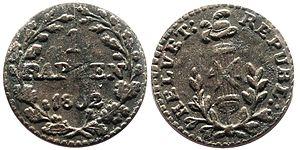
La monnaie de la République helvétique désigne l'ensemble des pièces de monnaies frappées par les autorités de la République helvétique sur le territoire actuel de la Suisse de 1798 à 1803.
La monnaie du canton de Vaud désigne l'ensemble des pièces de monnaies frappées par les autorités se trouvant sur l'actuel territoire du Pays de Vaud, des origines jusqu'à aujourd'hui.